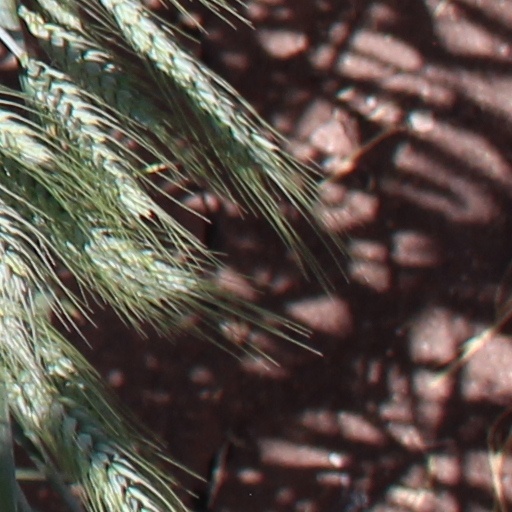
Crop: wheat